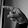
ASL letter: P